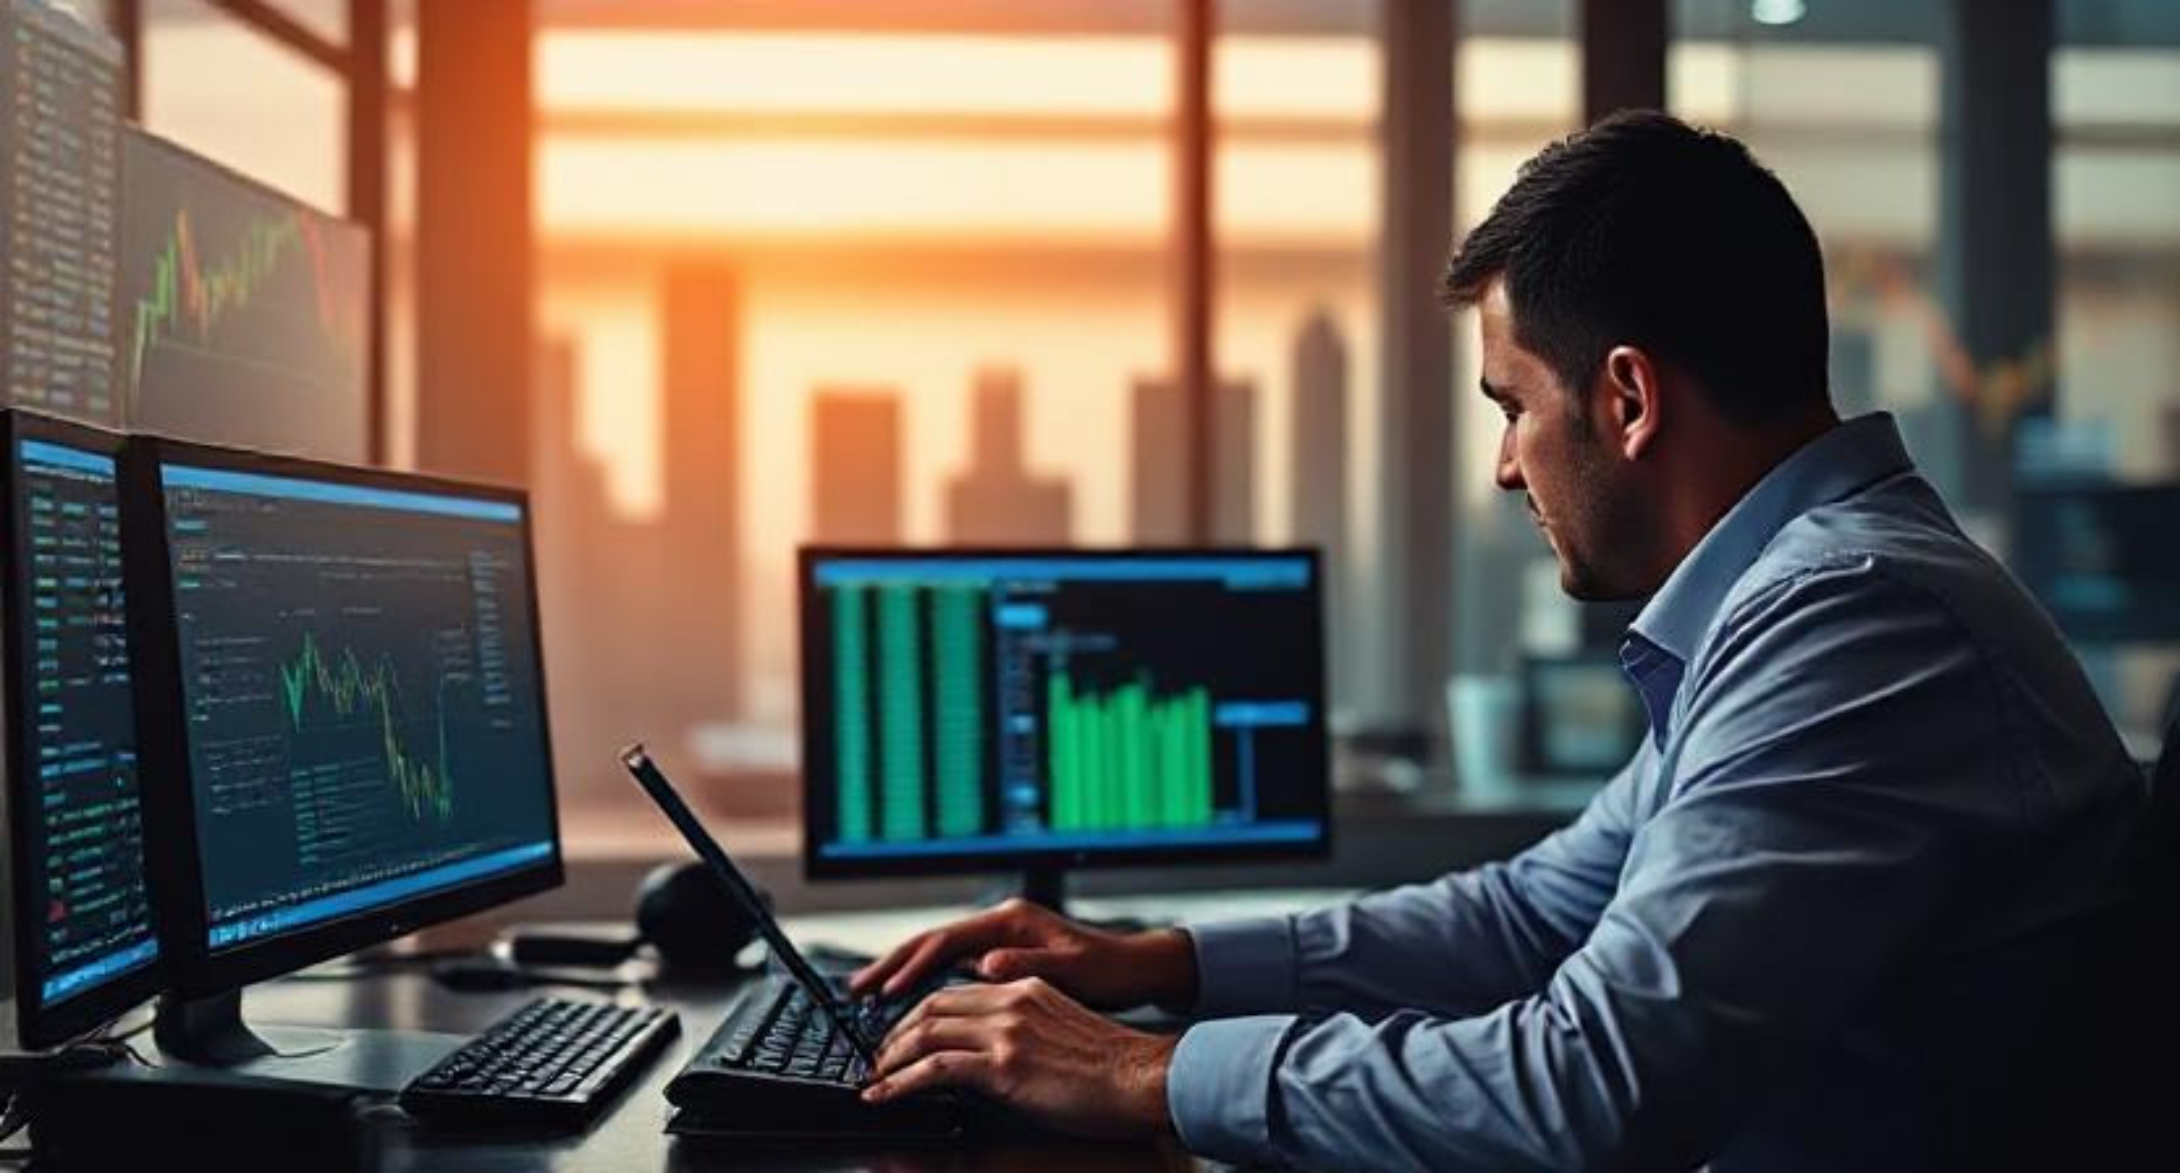
trader, trading, forex, electronic device, peripheral, computer monitor, input device, display device, computer, computer keyboard, personal computer, office equipment, output device, desktop computer, white collar worker, technology, furniture, computer desk, desk, computer hardware, communication device, job, electronics, software engineering, Computer networking, engineering, gadget, businessperson, management, computer component, office supplies, multimedia, chair, engineer, flat panel display, computer network, Stock trader, collaboration, numeric keypad, Dispatcher, company, hearing, software, computer program, learning, operating system